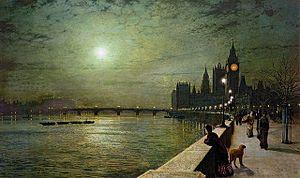
John Atkinson Grimshaw est un peintre britannique de l’époque victorienne, remarquable et imaginatif, surtout connu pour ses paysages bucoliques et urbains.